Golding Bird

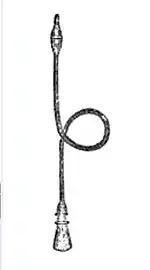
Bird's flexible stethoscope

Bird did a great deal of research in urology, including the chemistry of both urine and kidney stones, and soon became a recognised expert. This work occupied a large proportion of his effort, and his writings on urinary sediments and kidney stones were the most advanced at the time. His work followed on from, and was much influenced by, that of Alexander Marcet and William Prout. Marcet was also a physician at Guy's; Prout held no position at Guy's, but was connected with the hospital and well known there. For instance, when Marcet discovered a new constituent of kidney stones, xanthic oxide, he sent it to Prout for analysis. Prout discovered a new substance himself in 1822, a constituent of urine which he named melanic acid, because it turned black on contact with air.